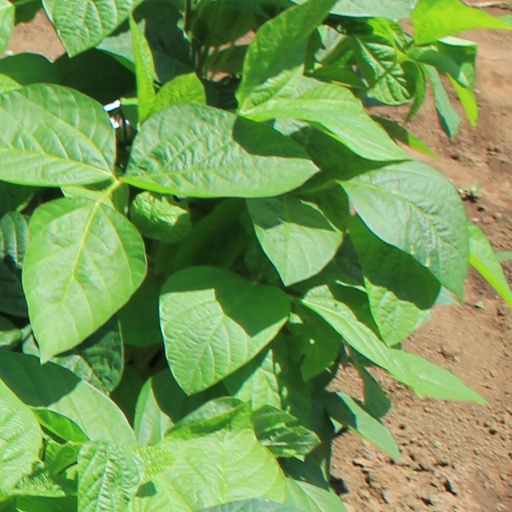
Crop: soybean